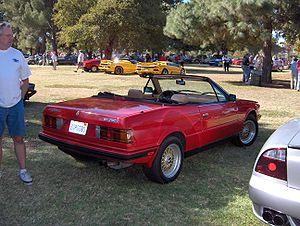
La Maserati Biturbo est une berline sportive du constructeur italien Maserati.